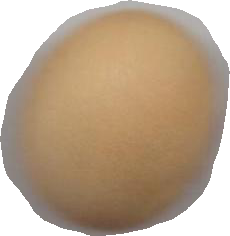
Variety: Dega